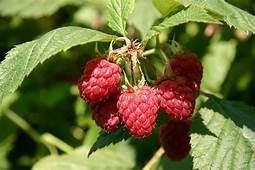
Label: raspberry